Italian wall lizard

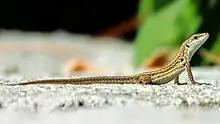
Juvenile

The snout–vent length of "P. siculus" is on average. "P. siculus" is characterized by a green or brown back with a white or green belly. There is variation in length and color diversity due to the many subspecies and populations of "P. siculus." For example, some subspecies are melanic, meaning that parts of the back and belly have hints of blue. Such coloration is found on island populations of "P. siculus" rather than continental populations.